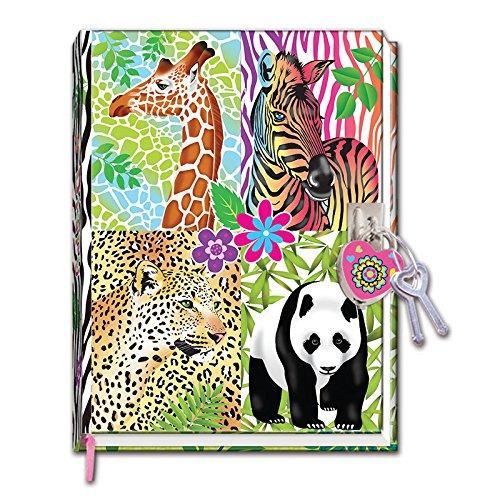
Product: Hot Focus Magic Safari Diary with Lock in a Sealed PVC Package
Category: Toys & Games | Dress Up & Pretend Play | Pretend Play
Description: Includes Lock and 2 keys.
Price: $15.99
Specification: ProductDimensions:7.2x5.4x1.3inches|ItemWeight:11.2ounces|ShippingWeight:11.2ounces(Viewshippingratesandpolicies)|DomesticShipping:ItemcanbeshippedwithinU.S.|InternationalShipping:ThisitemcanbeshippedtoselectcountriesoutsideoftheU.S.LearnMore|ASIN:B00W0J39RA|Itemmodelnumber:251MS|Manufacturerrecommendedage:5-15years